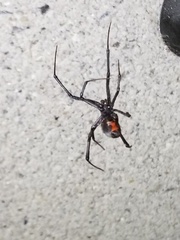
Species: Lactrodectus_hesperus